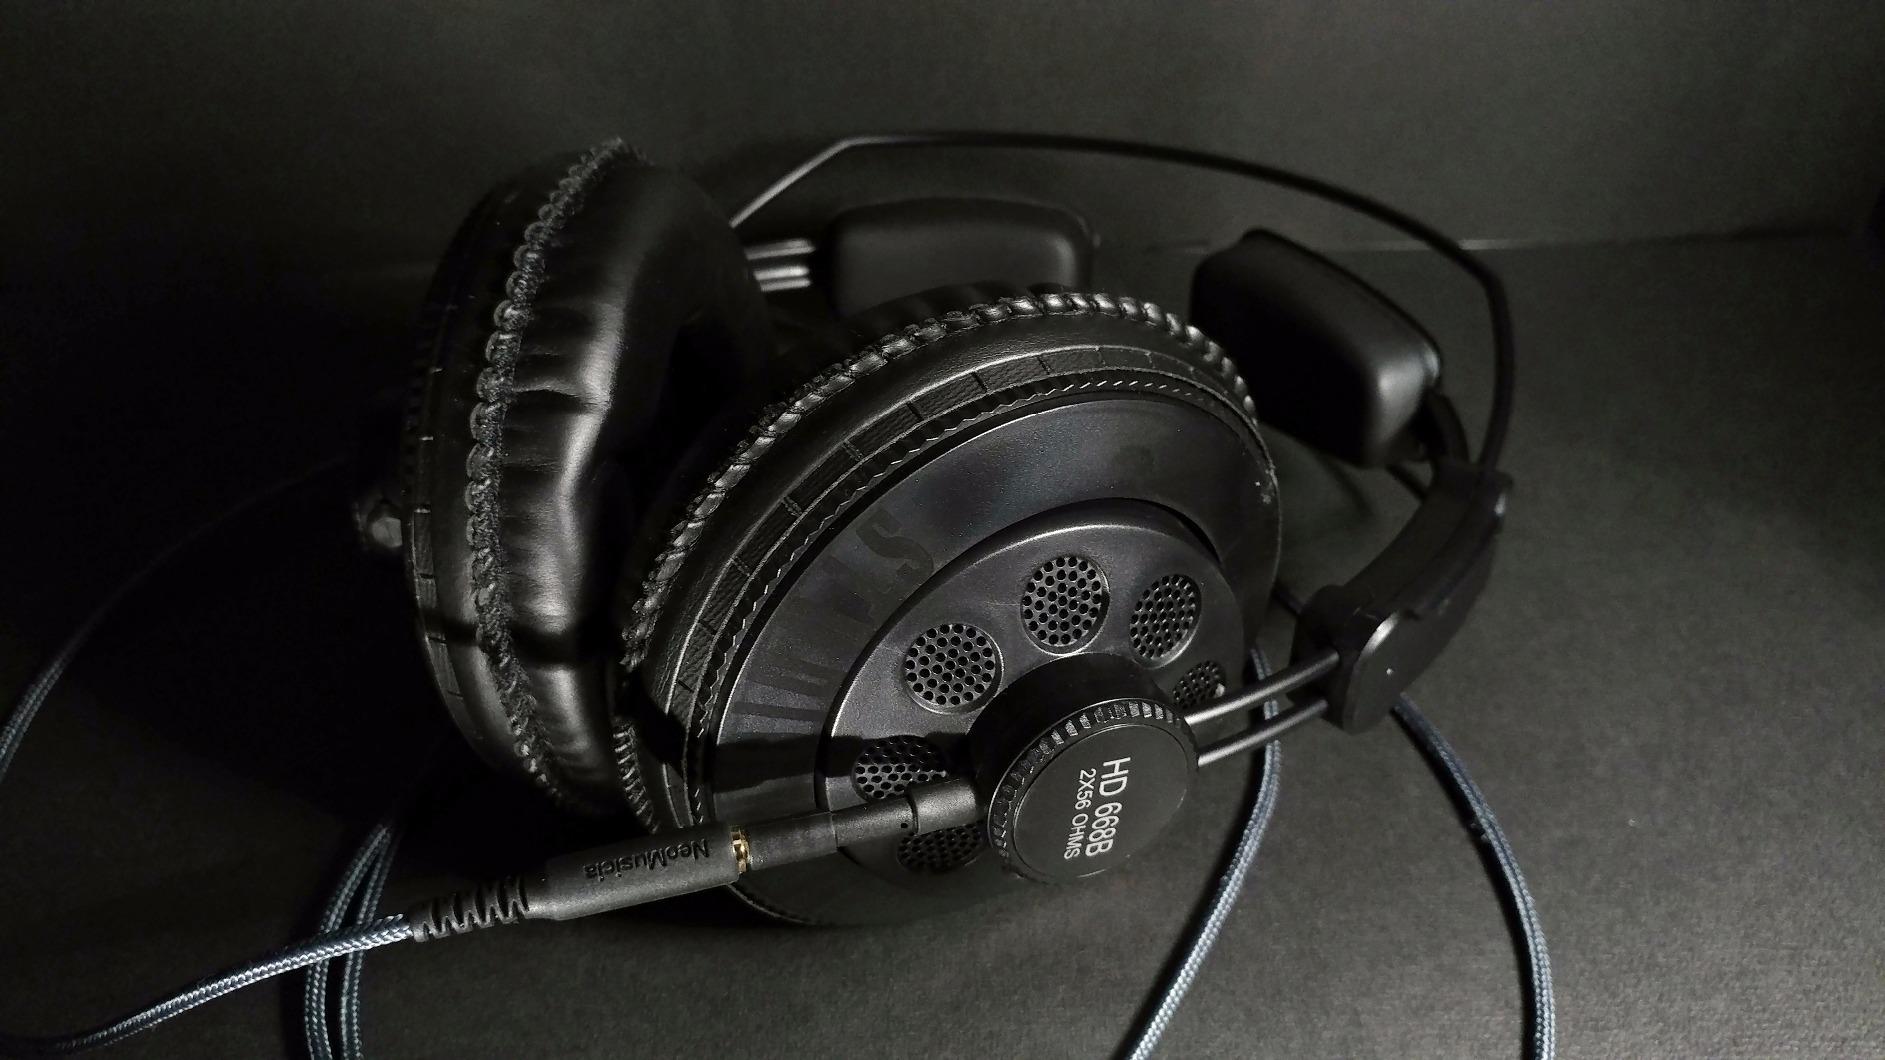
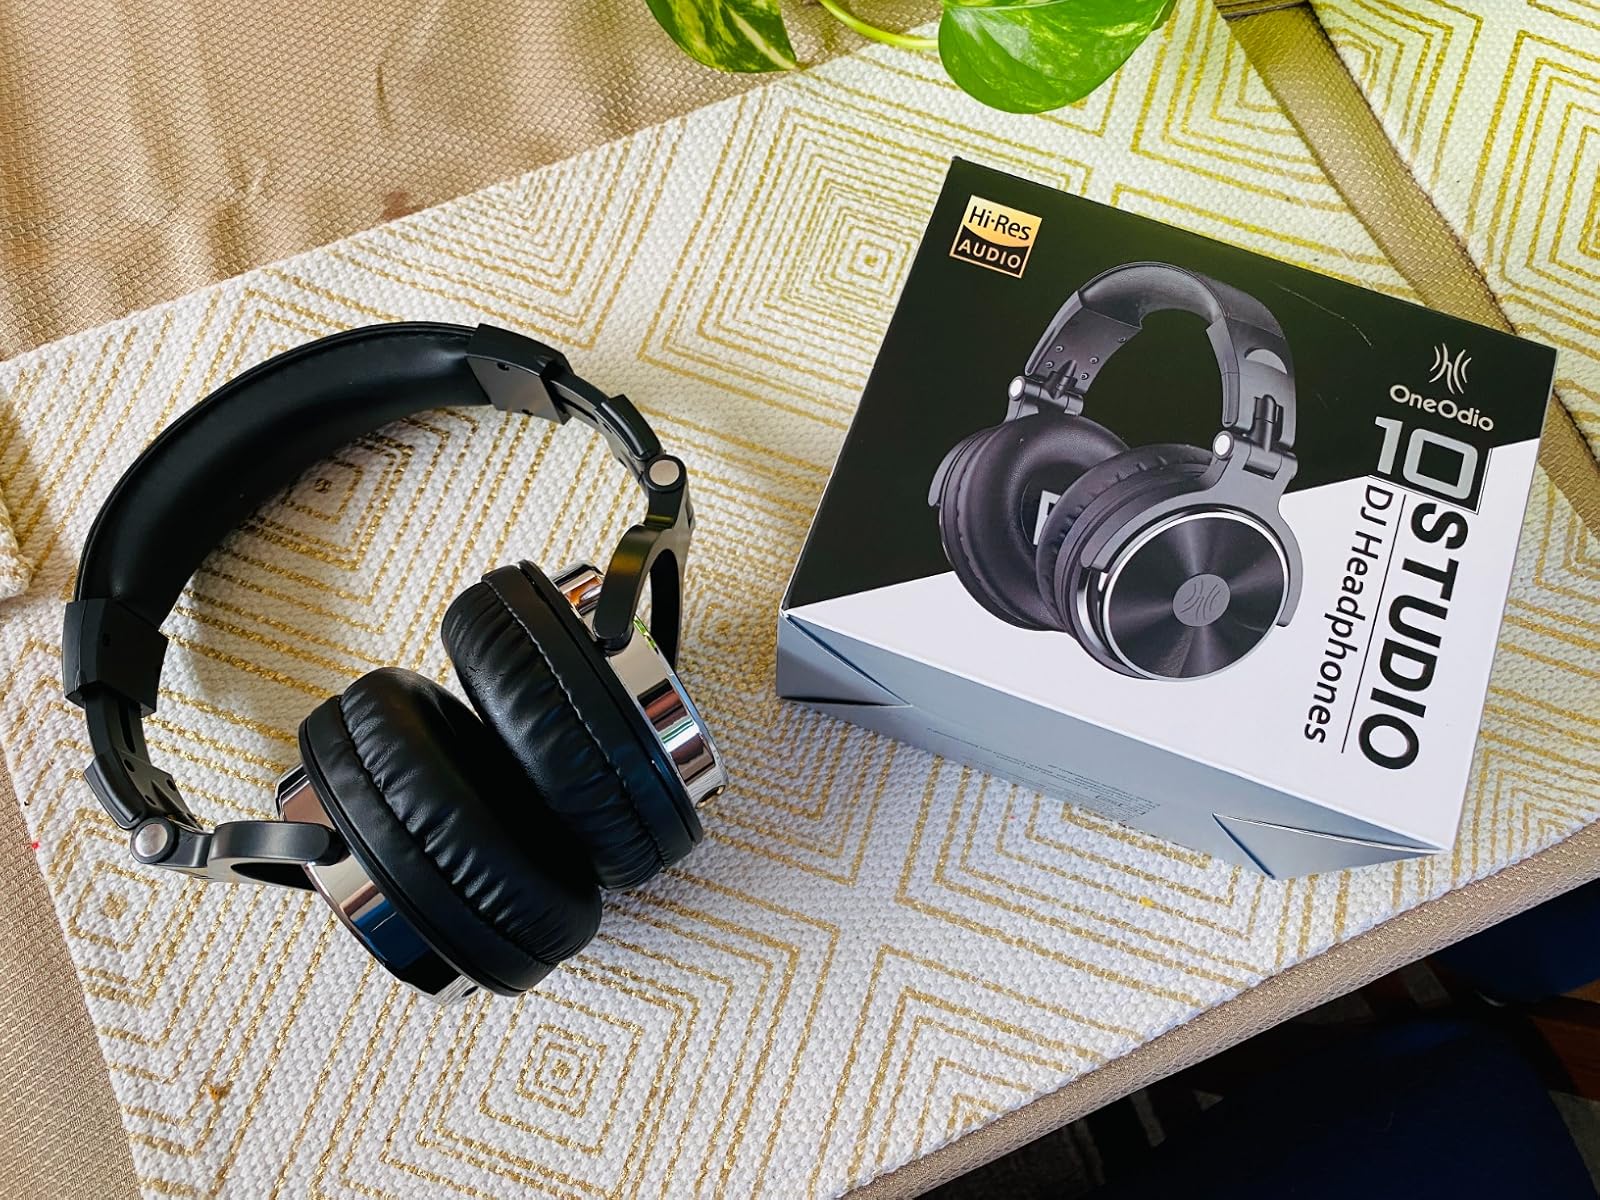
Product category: headphones
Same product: no